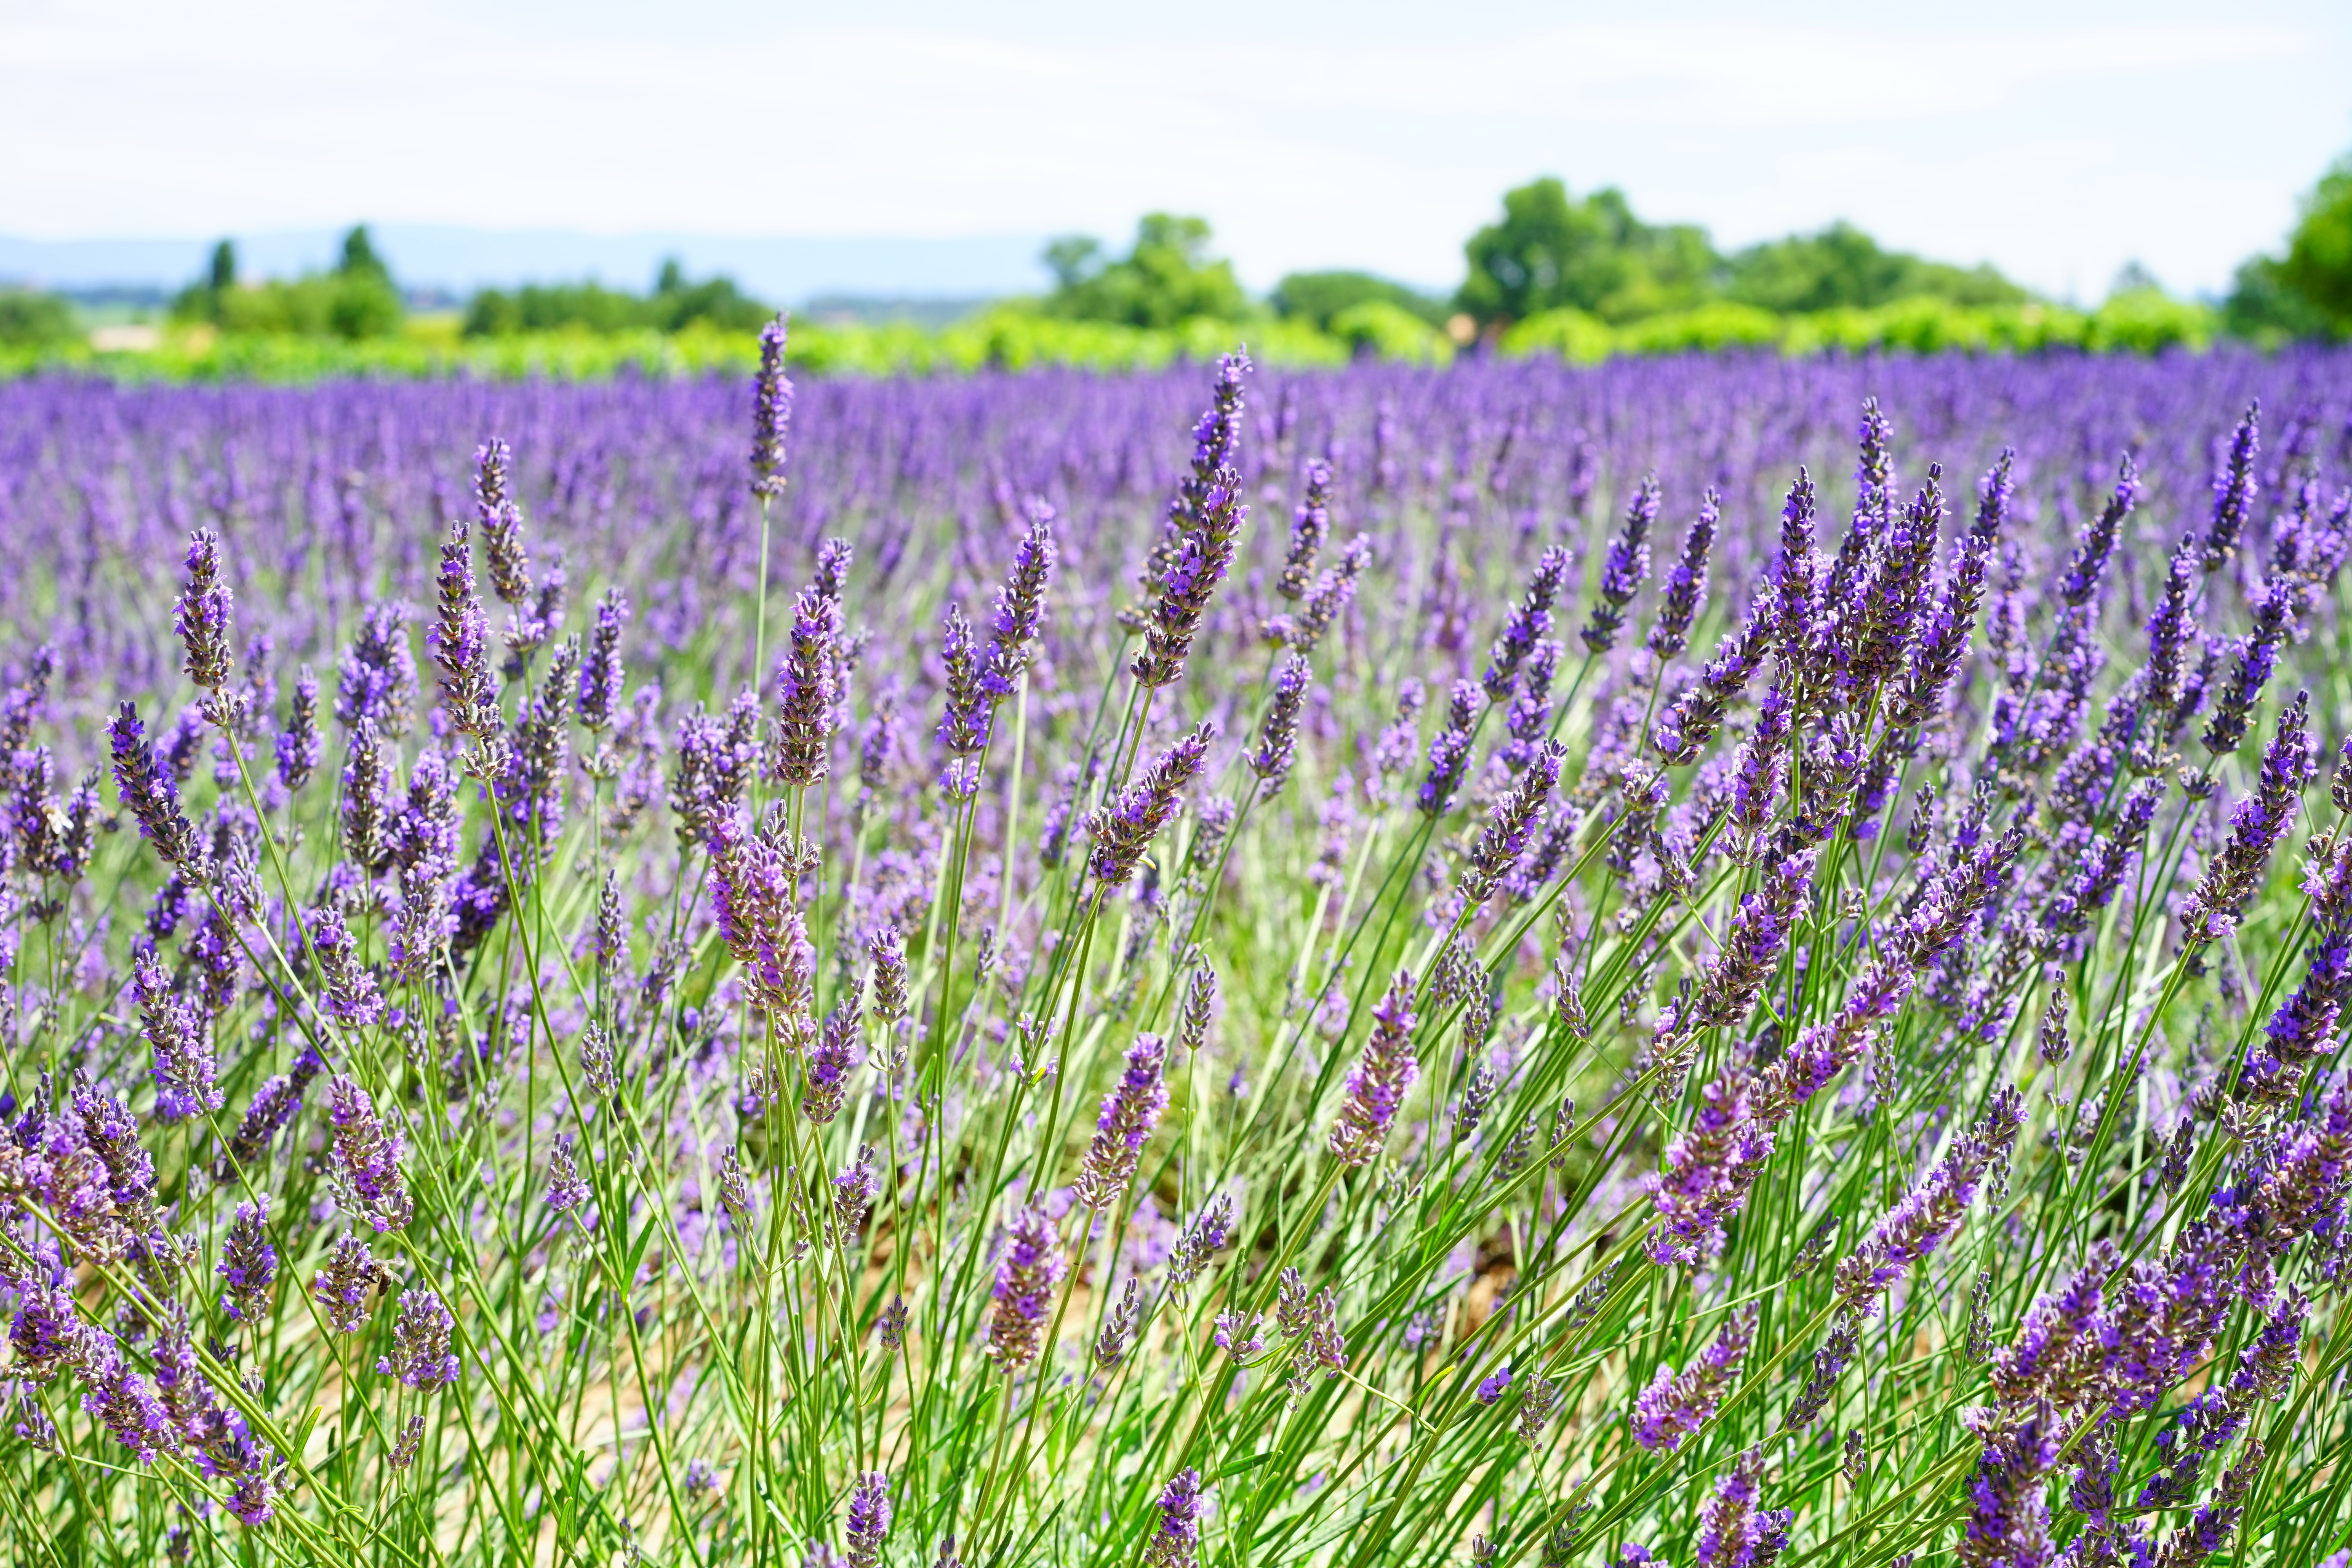
grass, blur, growth, plant, field, meadow, prairie, countryside, flower, idyllic, herb, blooming, agriculture, garden, flora, lavender, plants, wildflower, flowers, close up, grassland, petals, decorative, beautiful, flower meadow, aromatic, flowering plant, grass family, land plant, english lavender, french lavender, lavandula dentata, lavenders